County of MacDonnell

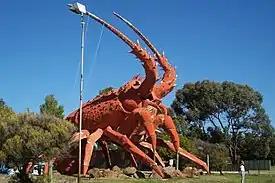
Lobster sculpture at Kingston in the Hundred of Lacepede

The County of MacDonnell is one of the 49 cadastral counties of South Australia. It was proclaimed in 1857 and named for the South Australian Governor at the time of proclamation, Richard Graves MacDonnell. It is located in the upper south-east of the state from the Limestone Coast at Kingston to the Victorian border. This includes the following contemporary local government areas of the state: